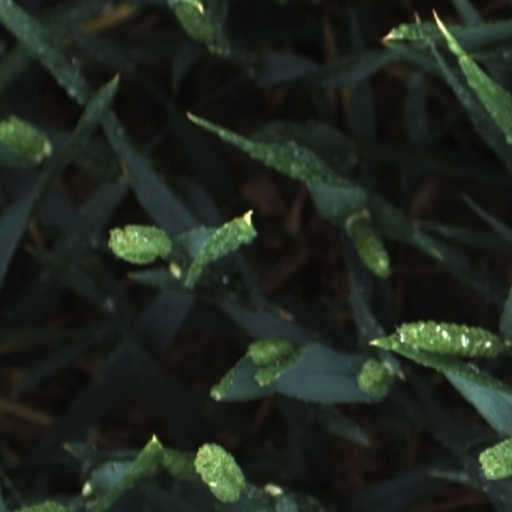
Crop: wheat